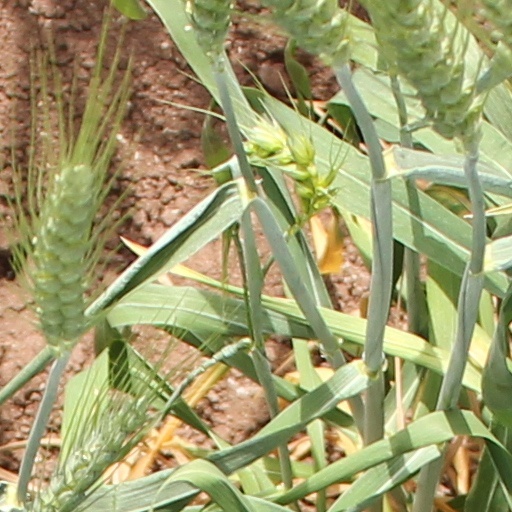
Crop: wheat